Lidar

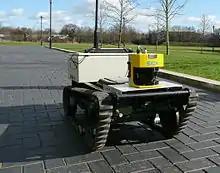
This mobile robot uses its lidar to construct a map and avoid obstacles.

There are a wide variety of lidar applications, in addition to the applications listed below, as it is often mentioned in national lidar dataset programs. These applications are largely determined by the range of effective object detection; resolution, which is how accurately the lidar identifies and classifies objects; and reflectance confusion, meaning how well the lidar can see something in the presence of bright objects, like reflective signs or bright sun.